Oblique icebreaker

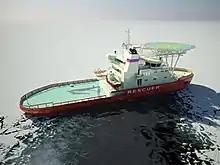
A rendering of the icebreaking multipurpose emergency and rescue vessel ordered by the Russian Ministry of Transport, showing the unconventional operating mode of an oblique icebreaker.

An oblique icebreaker is a special type of icebreaker designed to operate not only ahead and astern, but also obliquely (sideways) with a large angle of attack. In this way, a relatively small icebreaker is capable of opening a wide channel in ice for large merchant ships.